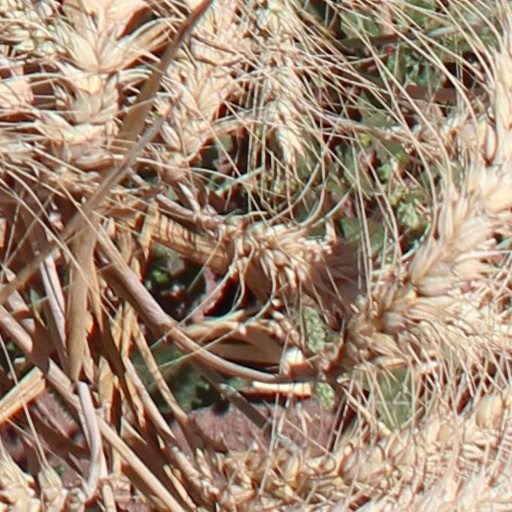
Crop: wheat